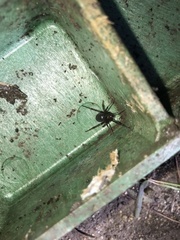
Species: Lactrodectus_hesperus